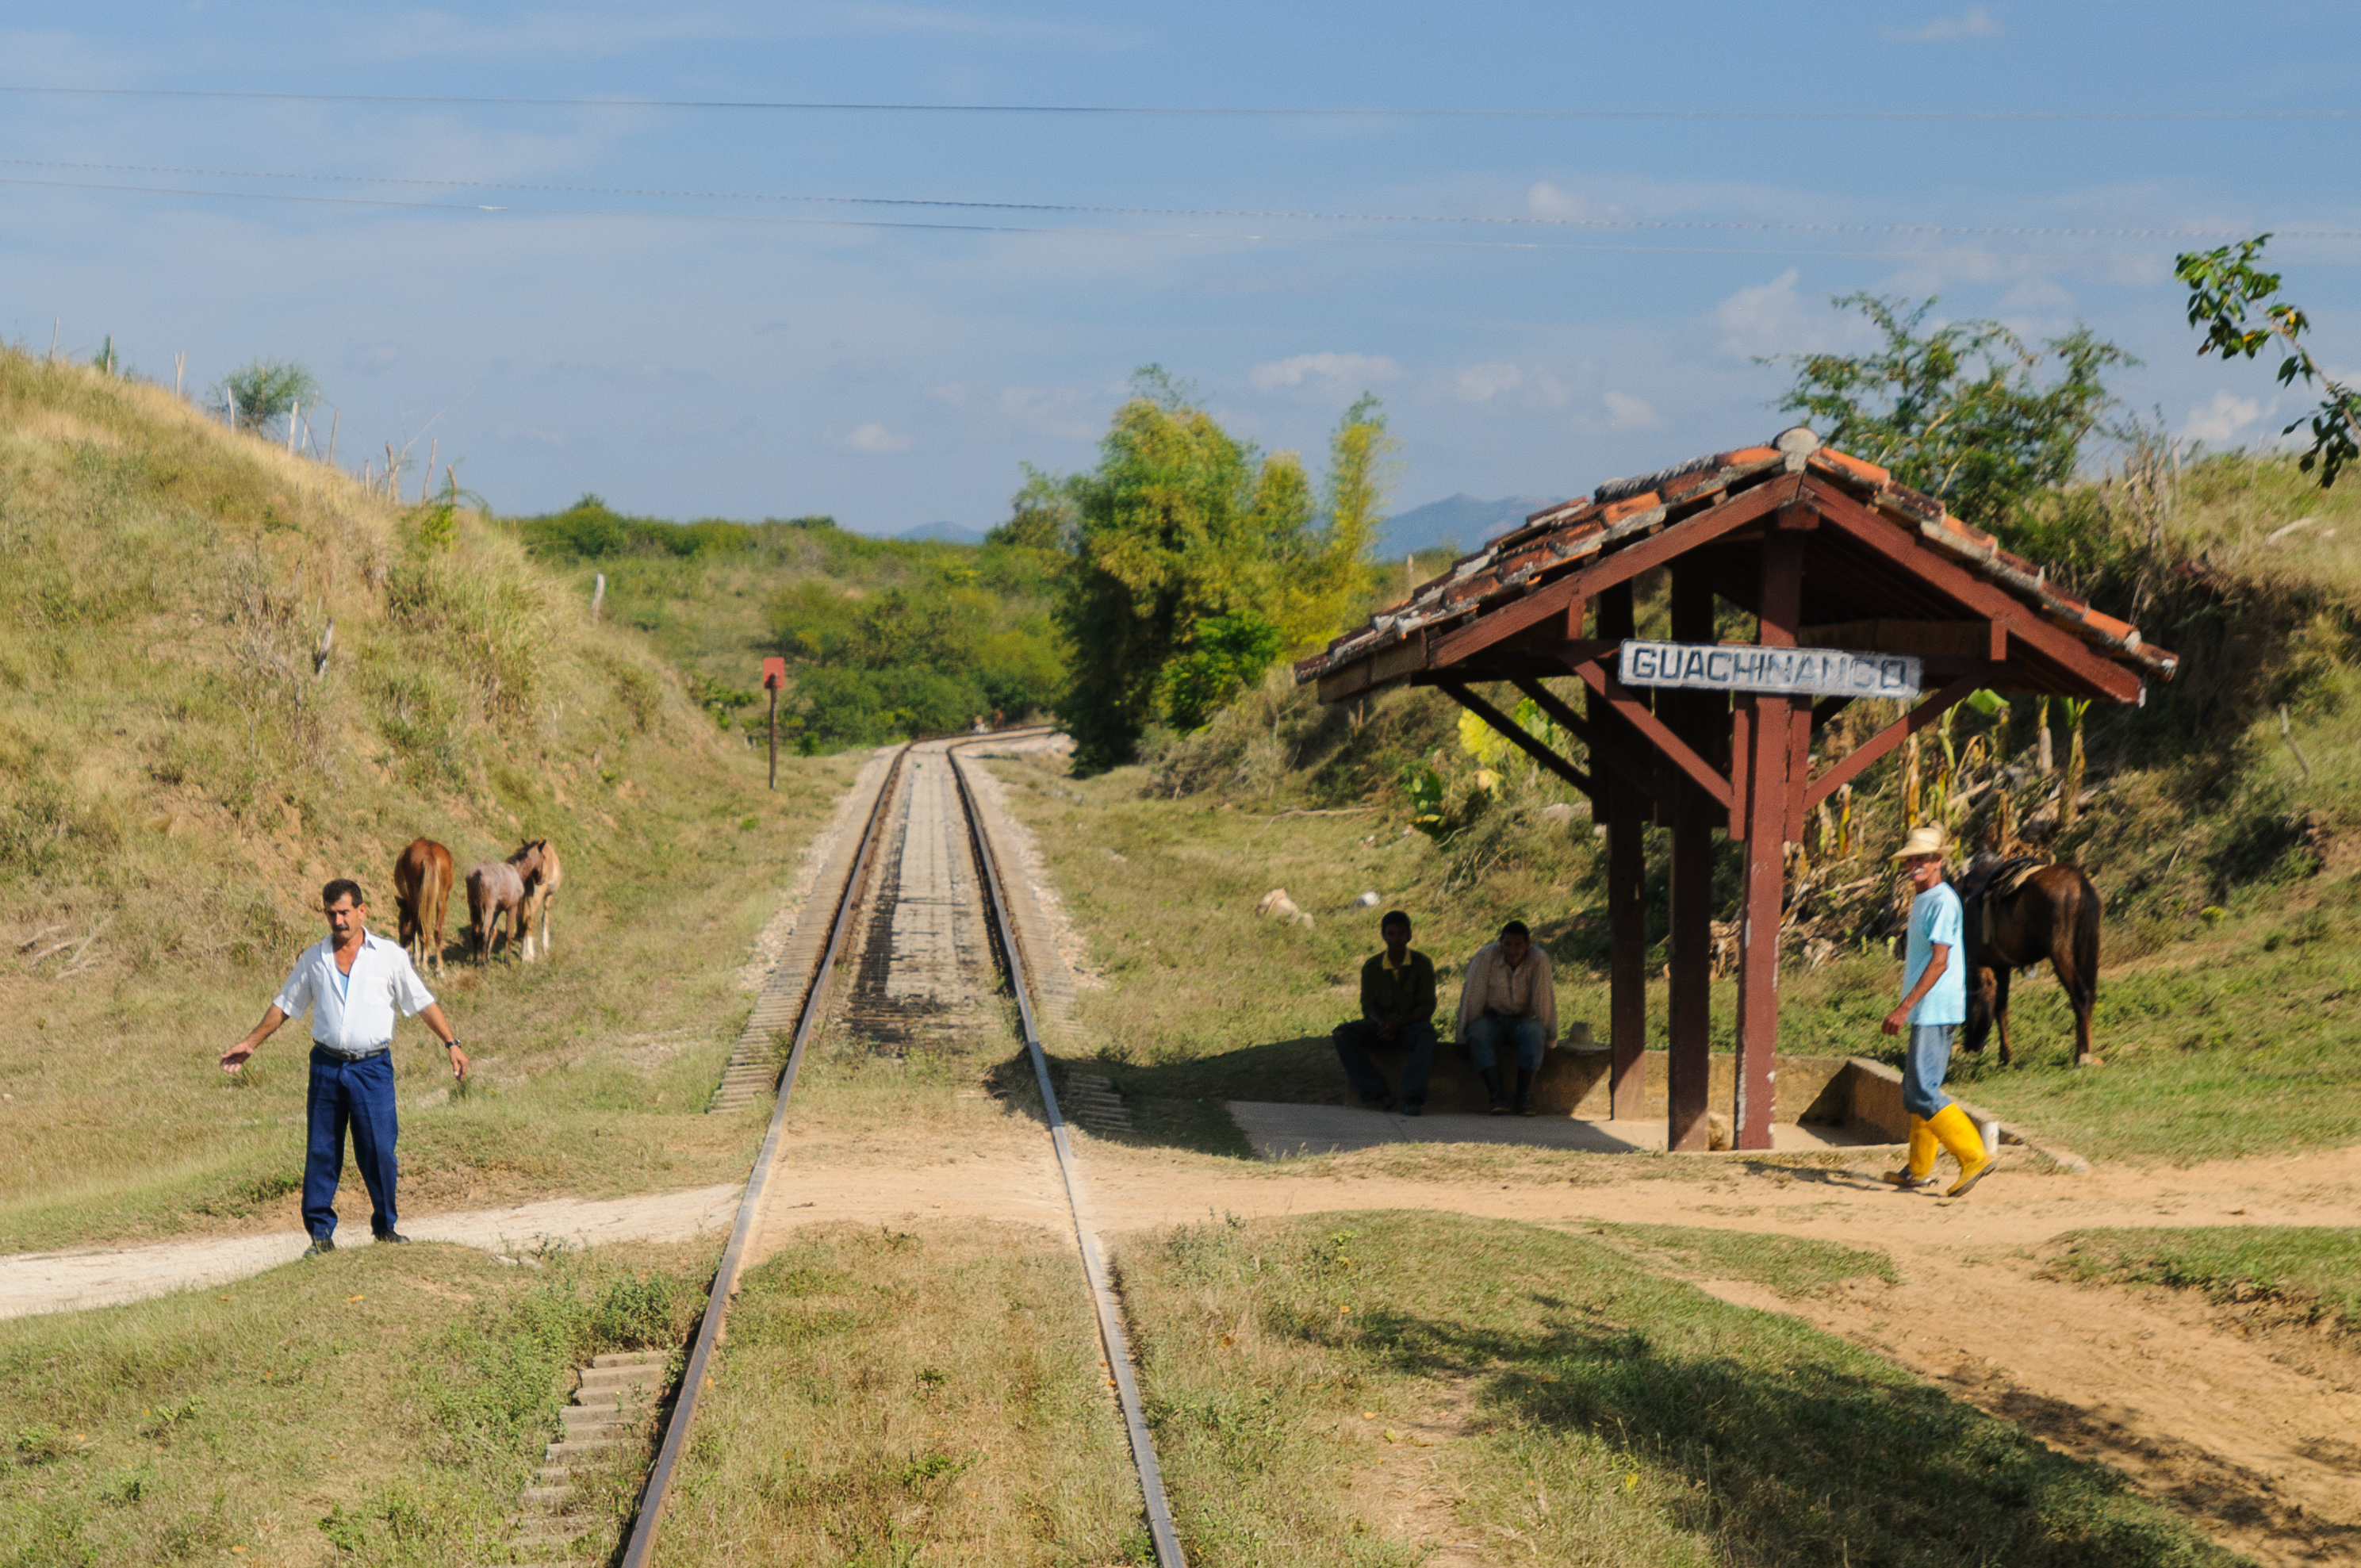
adventure, tourism, cuba, d300, rural area